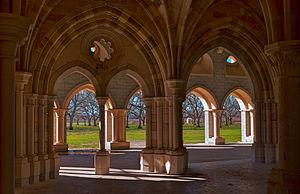
L'abbaye Santa María de Óvila est une abbaye cistercienne située dans la commune de Trillo, dans la province de Guadalajara. Fondée, suivant les sources, en 1175, 1181 ou 1186 par l'abbaye Sainte-Marie de Valbuena, elle ferme ses portes en 1835 lors du désamortissement.
L'abbaye de New Clairvaux, également appelée abbaye de Vina, est un monastère trappiste situé dans le nord de la Californie. Fondée en 1955, la communauté est toujours active.